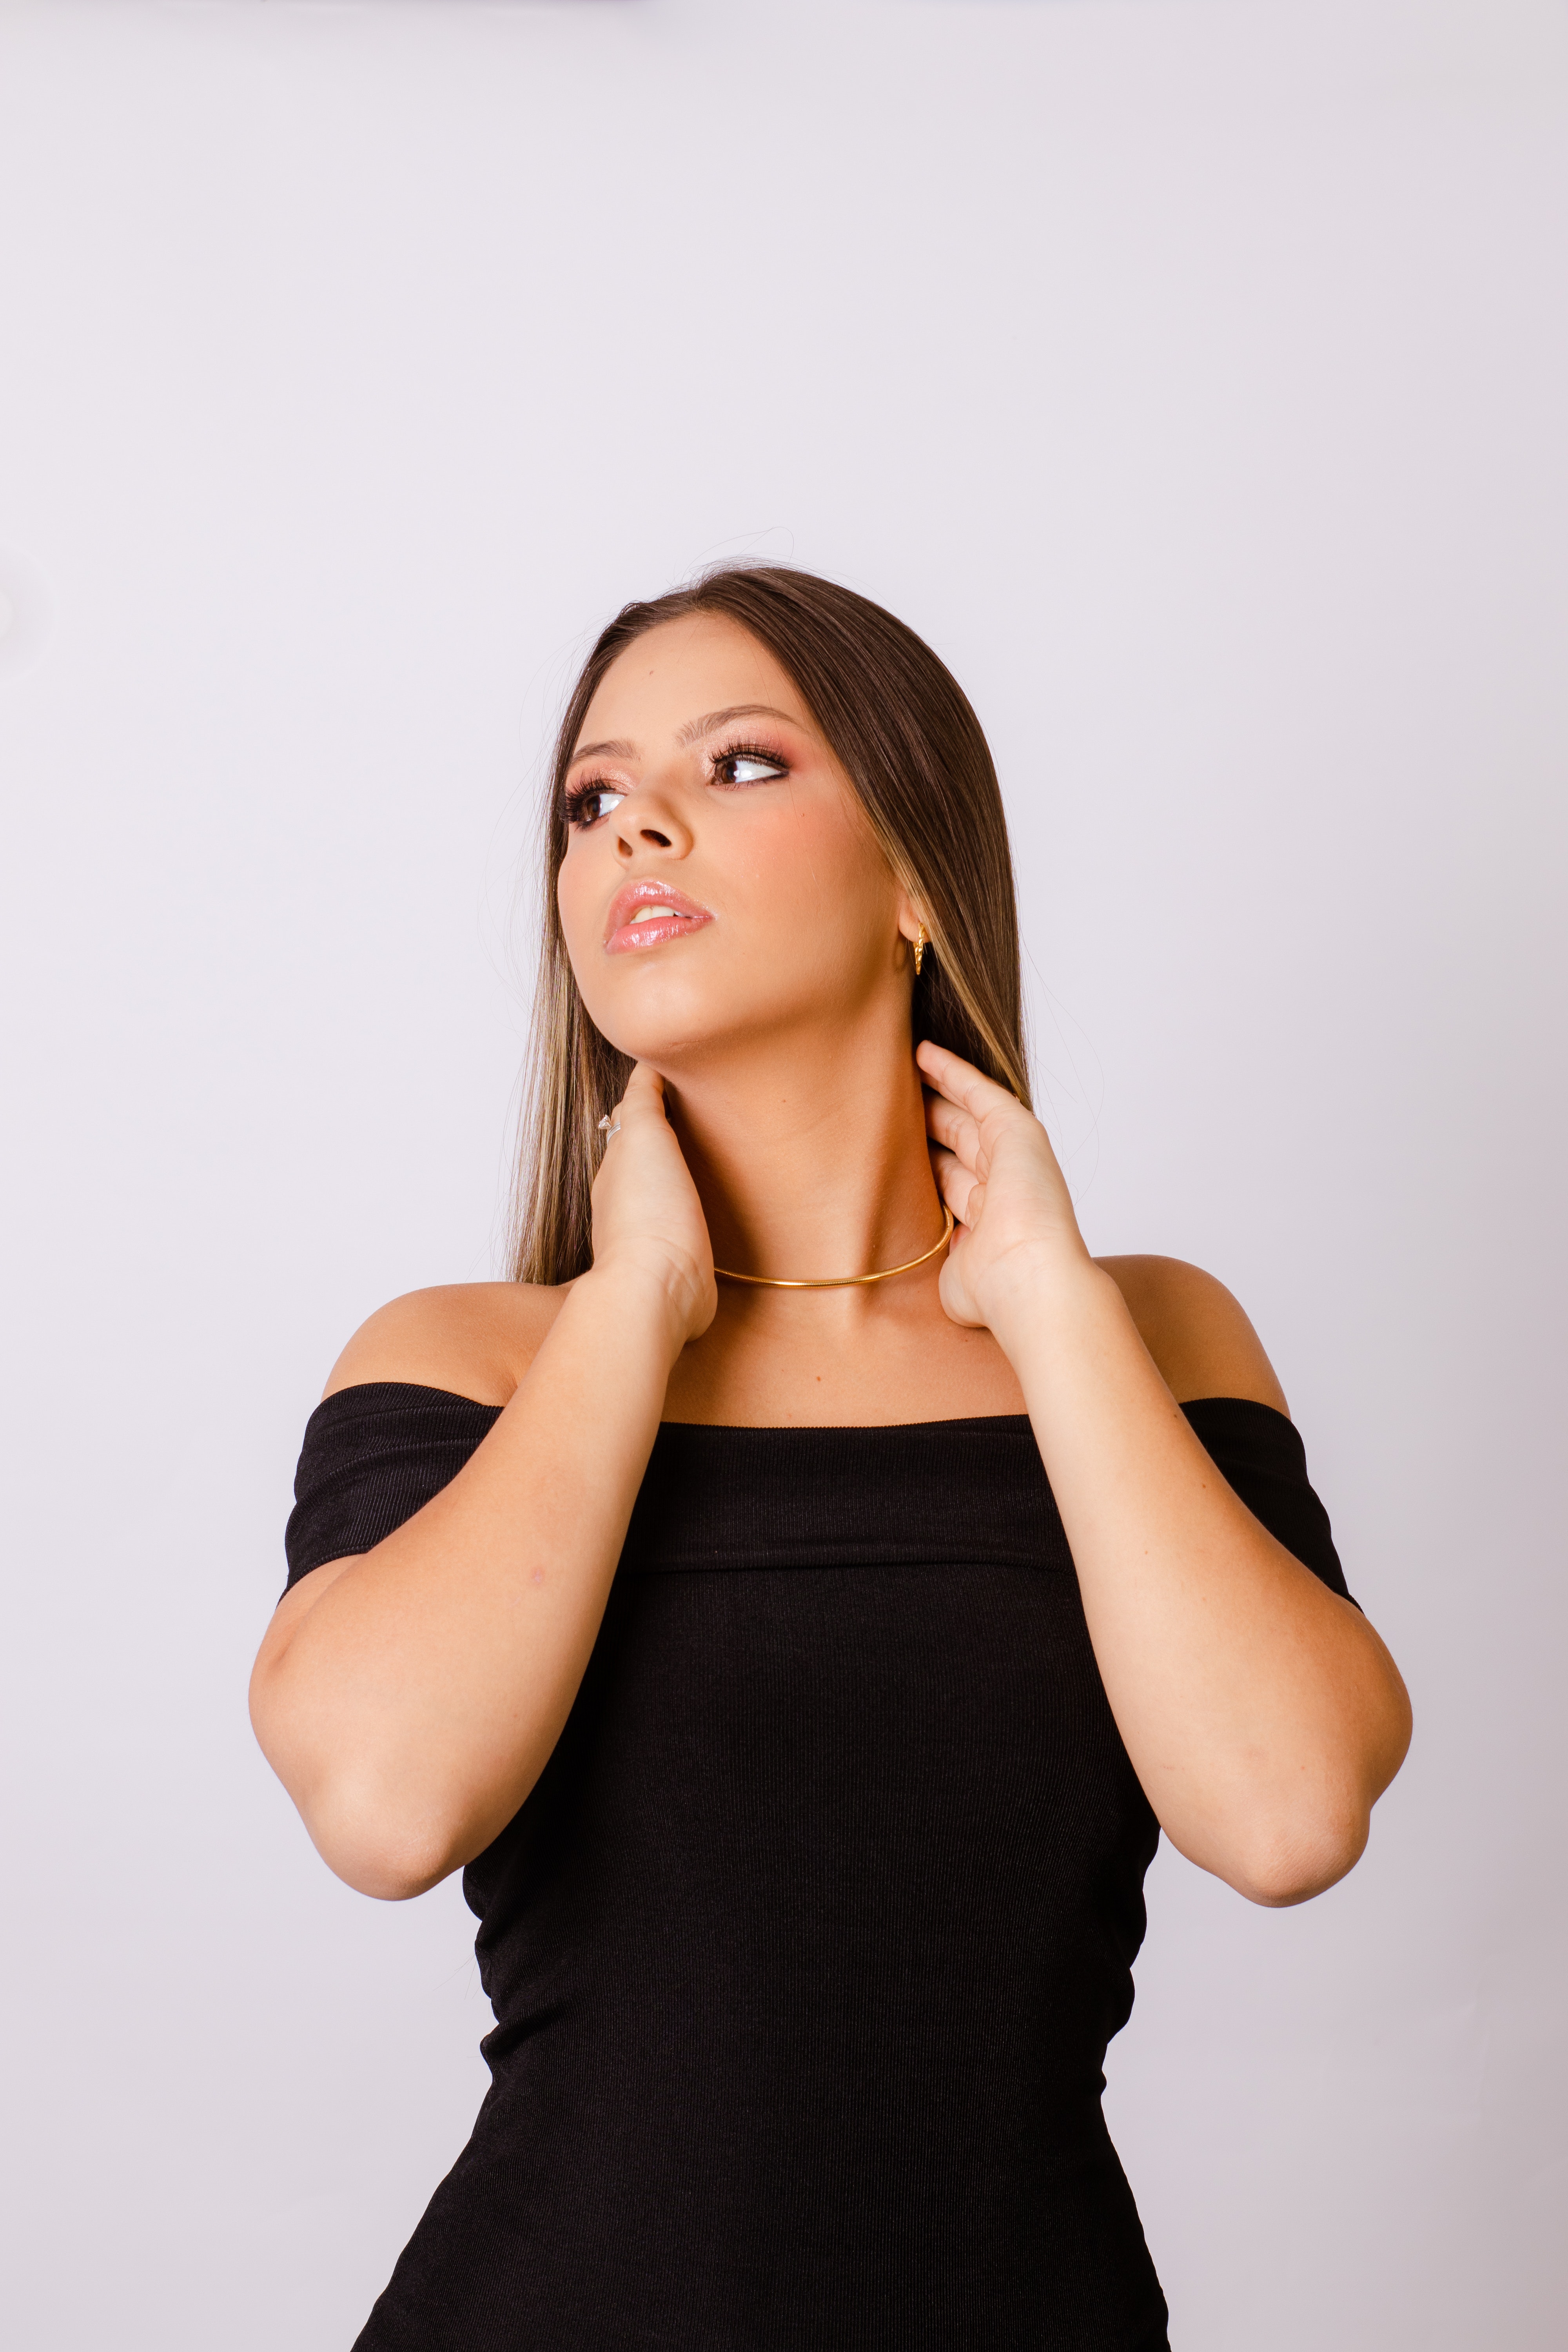
woman, joint, shoulder, arm, human body, flash photography, neck, sleeve, eyelash, waist, gesture, elbow, thigh, day dress, One piece garment, trunk, fashion design, wrist, makeover, fashion model, human leg, brown hair, happy, sitting, smile, formal wear, layered hair, thumb, abdomen, chest, jewellery, knee, cocktail dress, little black dress, magenta, portrait photography